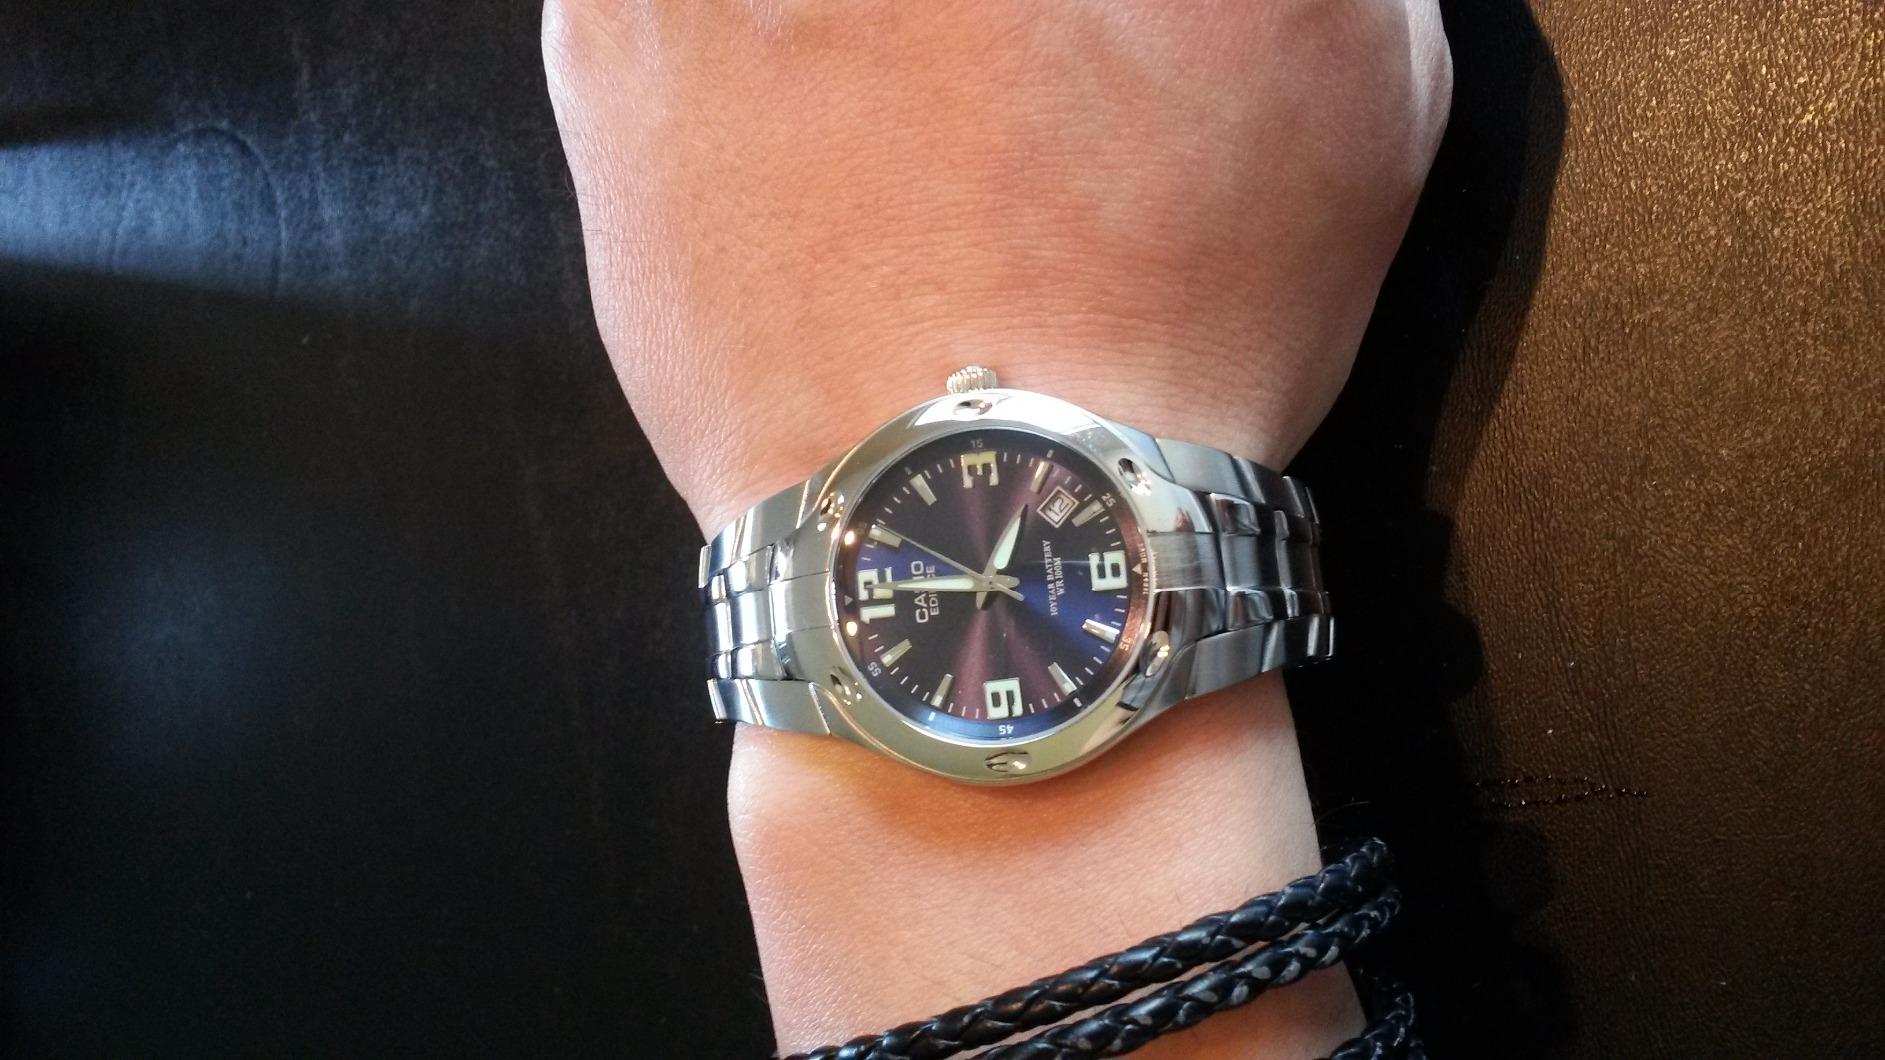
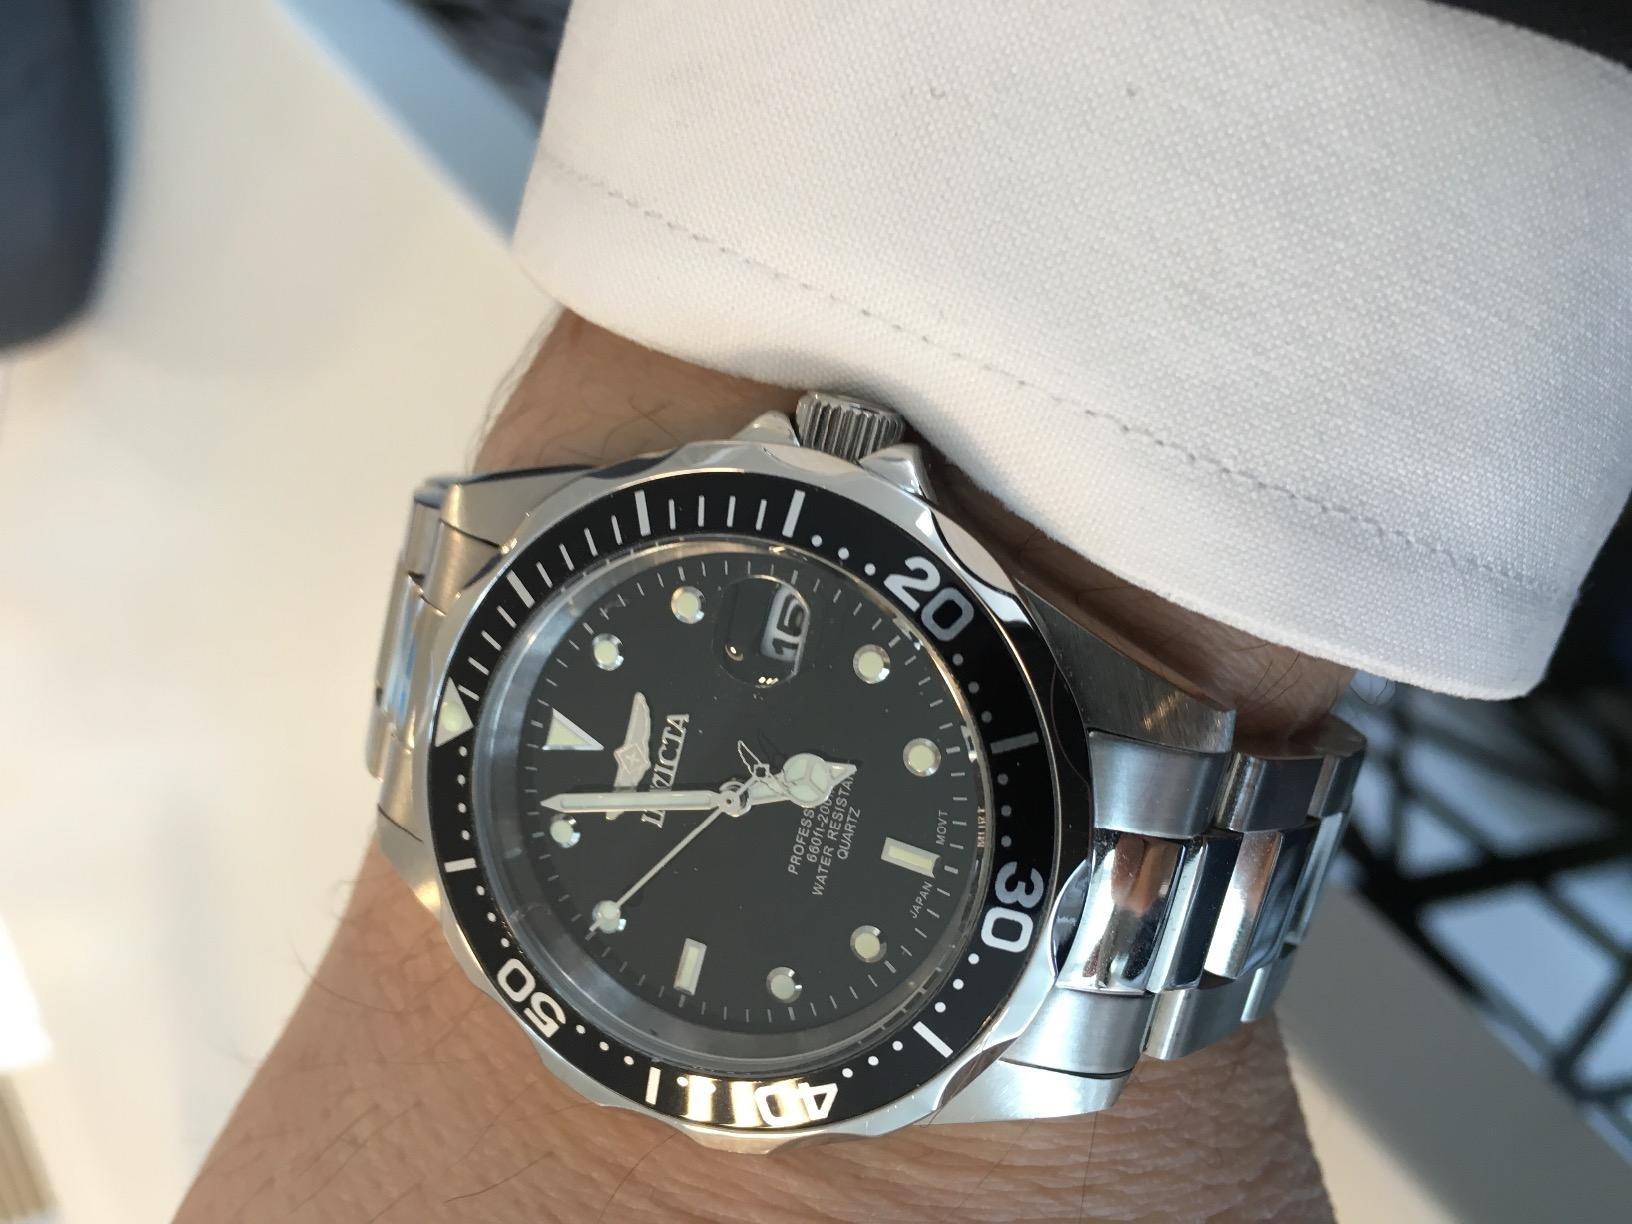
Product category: accessories_watch
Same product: no